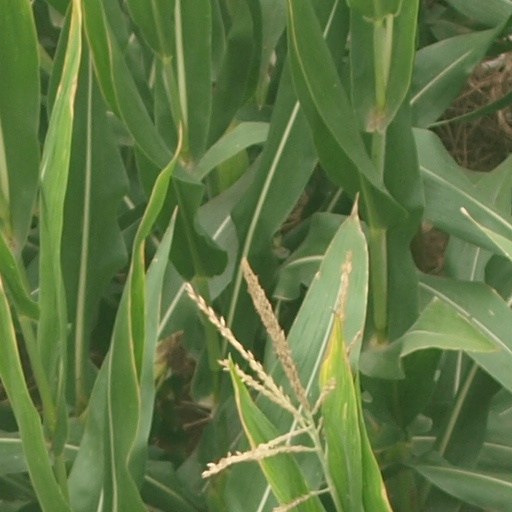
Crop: maize; corn